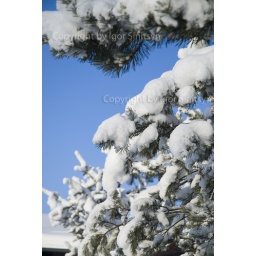
Pine-tree branches under the white fluffy snow on blue sky background